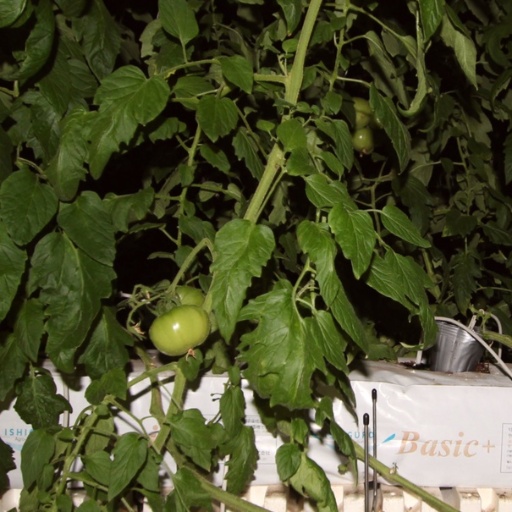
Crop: tomato